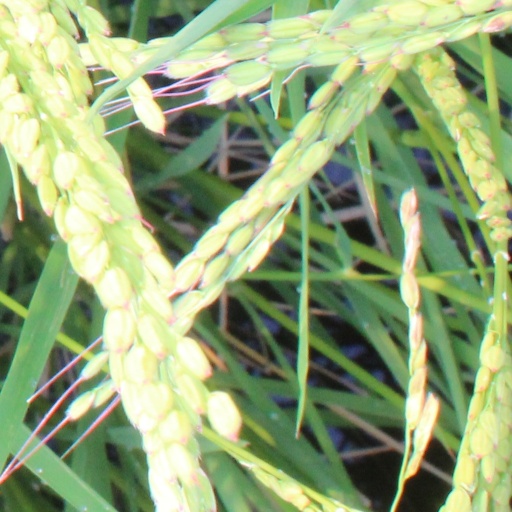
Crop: rice